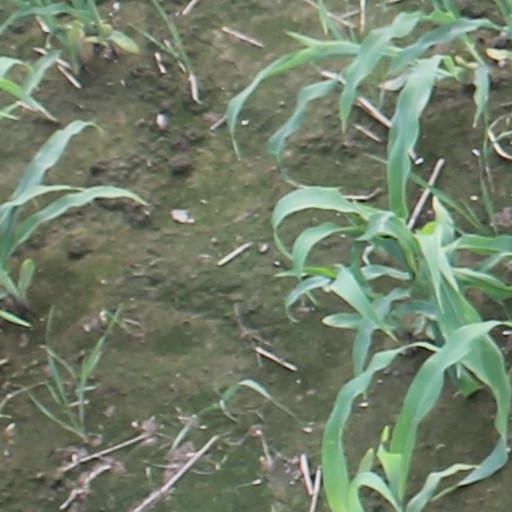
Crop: maize; corn